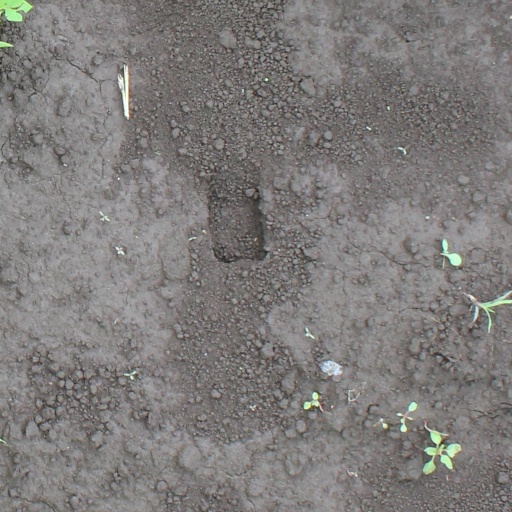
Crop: soybean